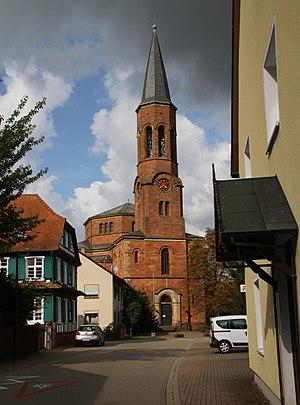
Église protestante à Rheinau-Rheinbischofsheim.